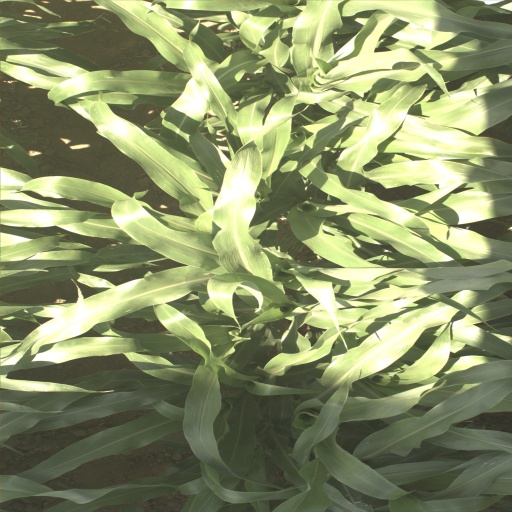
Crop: sorghum